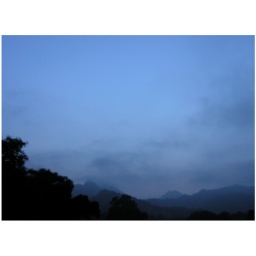
malibu canyon creek campground, ca. fake hot dogs over an open flame. hot.